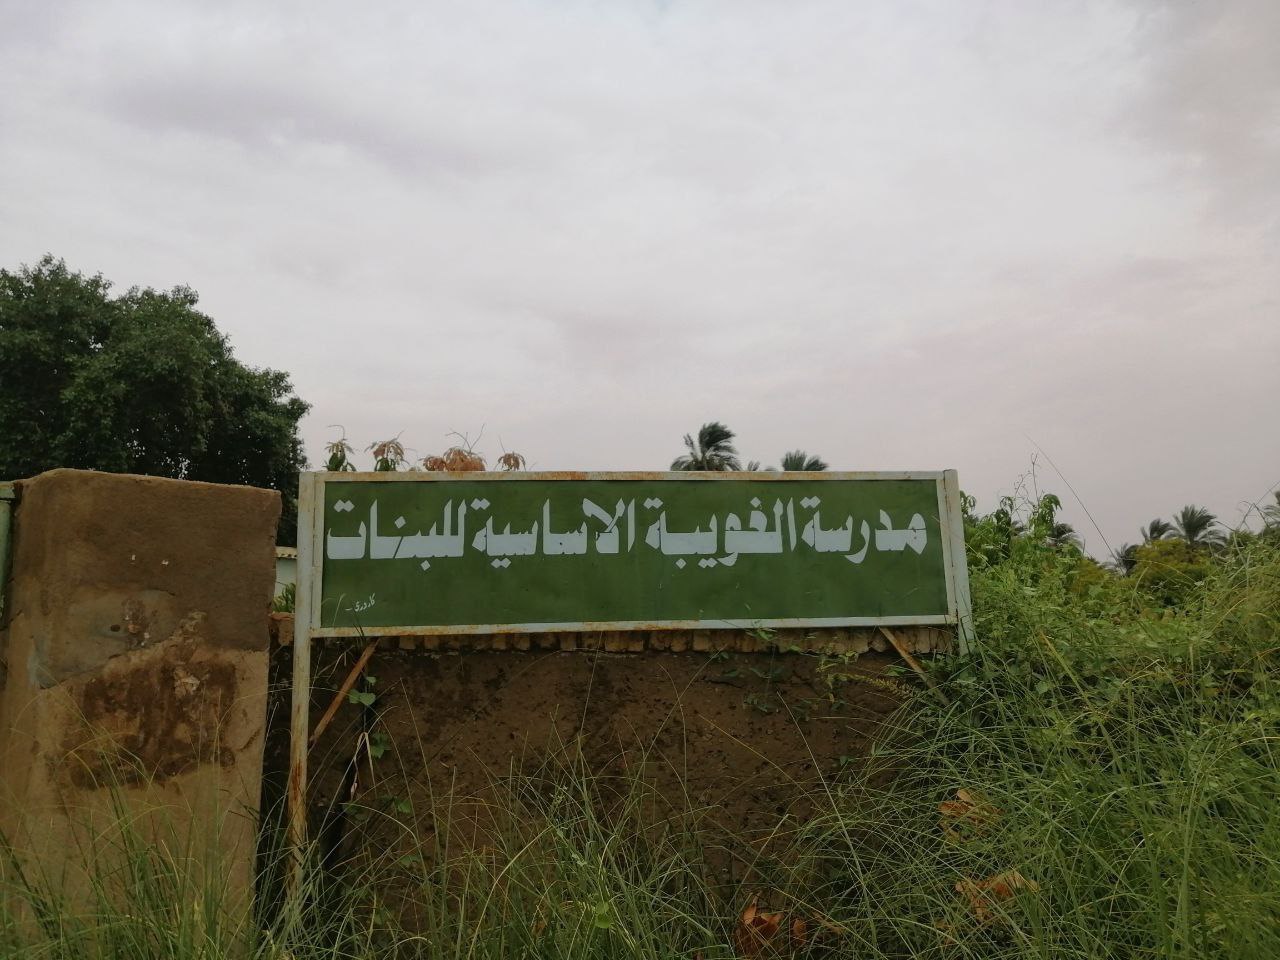
الوصف بالفصحى: لافتة لإحدى المدارس الأساسية
الوصف بالعامية السودانية: لافتة مدرسة الغويبة الأساسية بنات
التصنيف: Public Spaces & Infrastructure